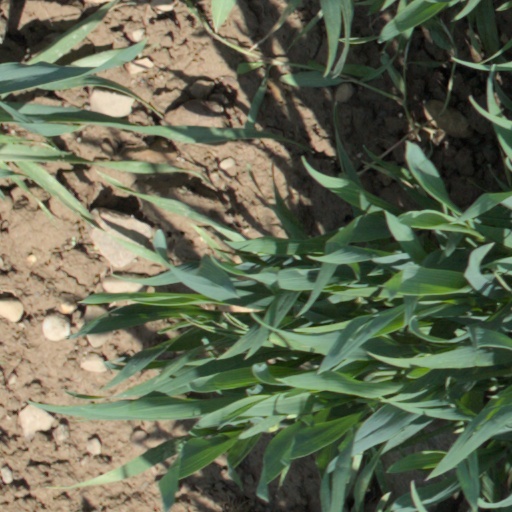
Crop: wheat